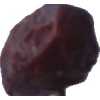
Label: dates